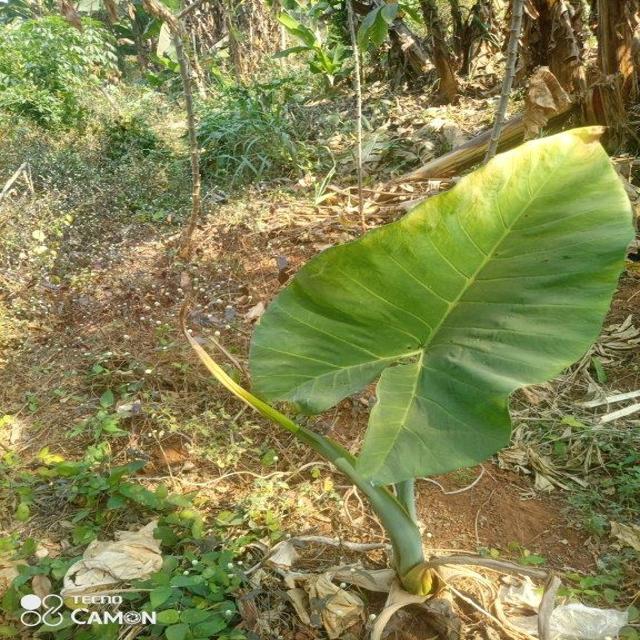
Label: Healthy